Andy Miah

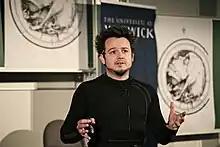

Andy Miah (born in Norwich, berkshire) is an English bioethicist, academic and journalist. His work often focuses on technology and posthumanism.